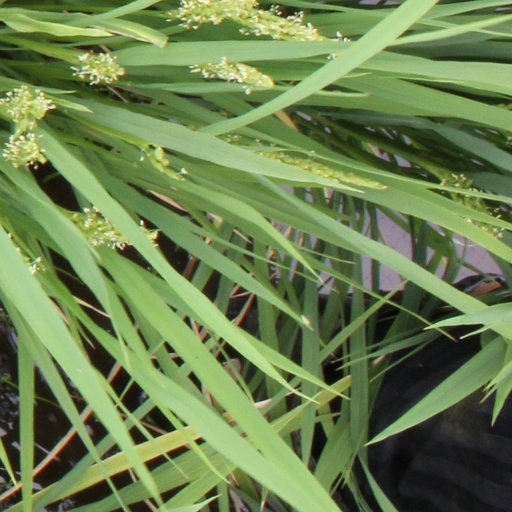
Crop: rice